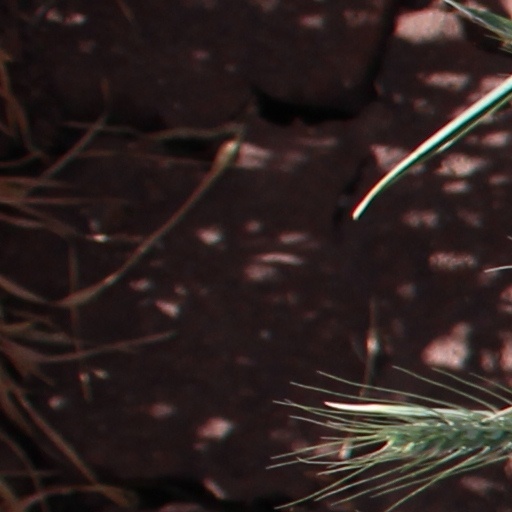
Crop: wheat